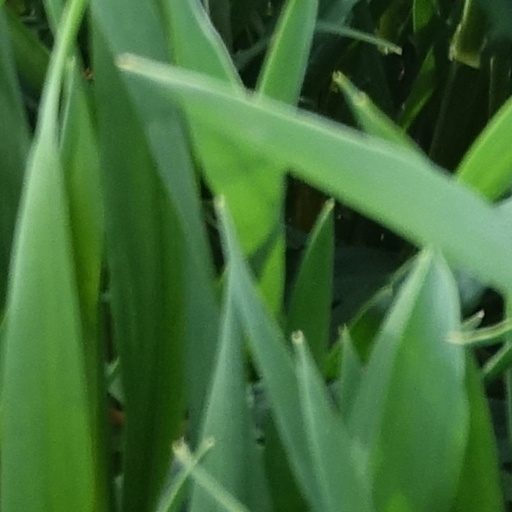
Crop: wheat